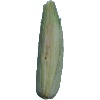
Label: corn_husk